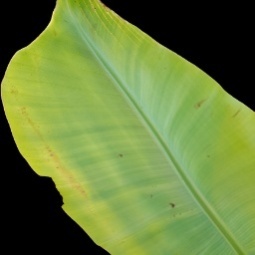
Label: Sulphur